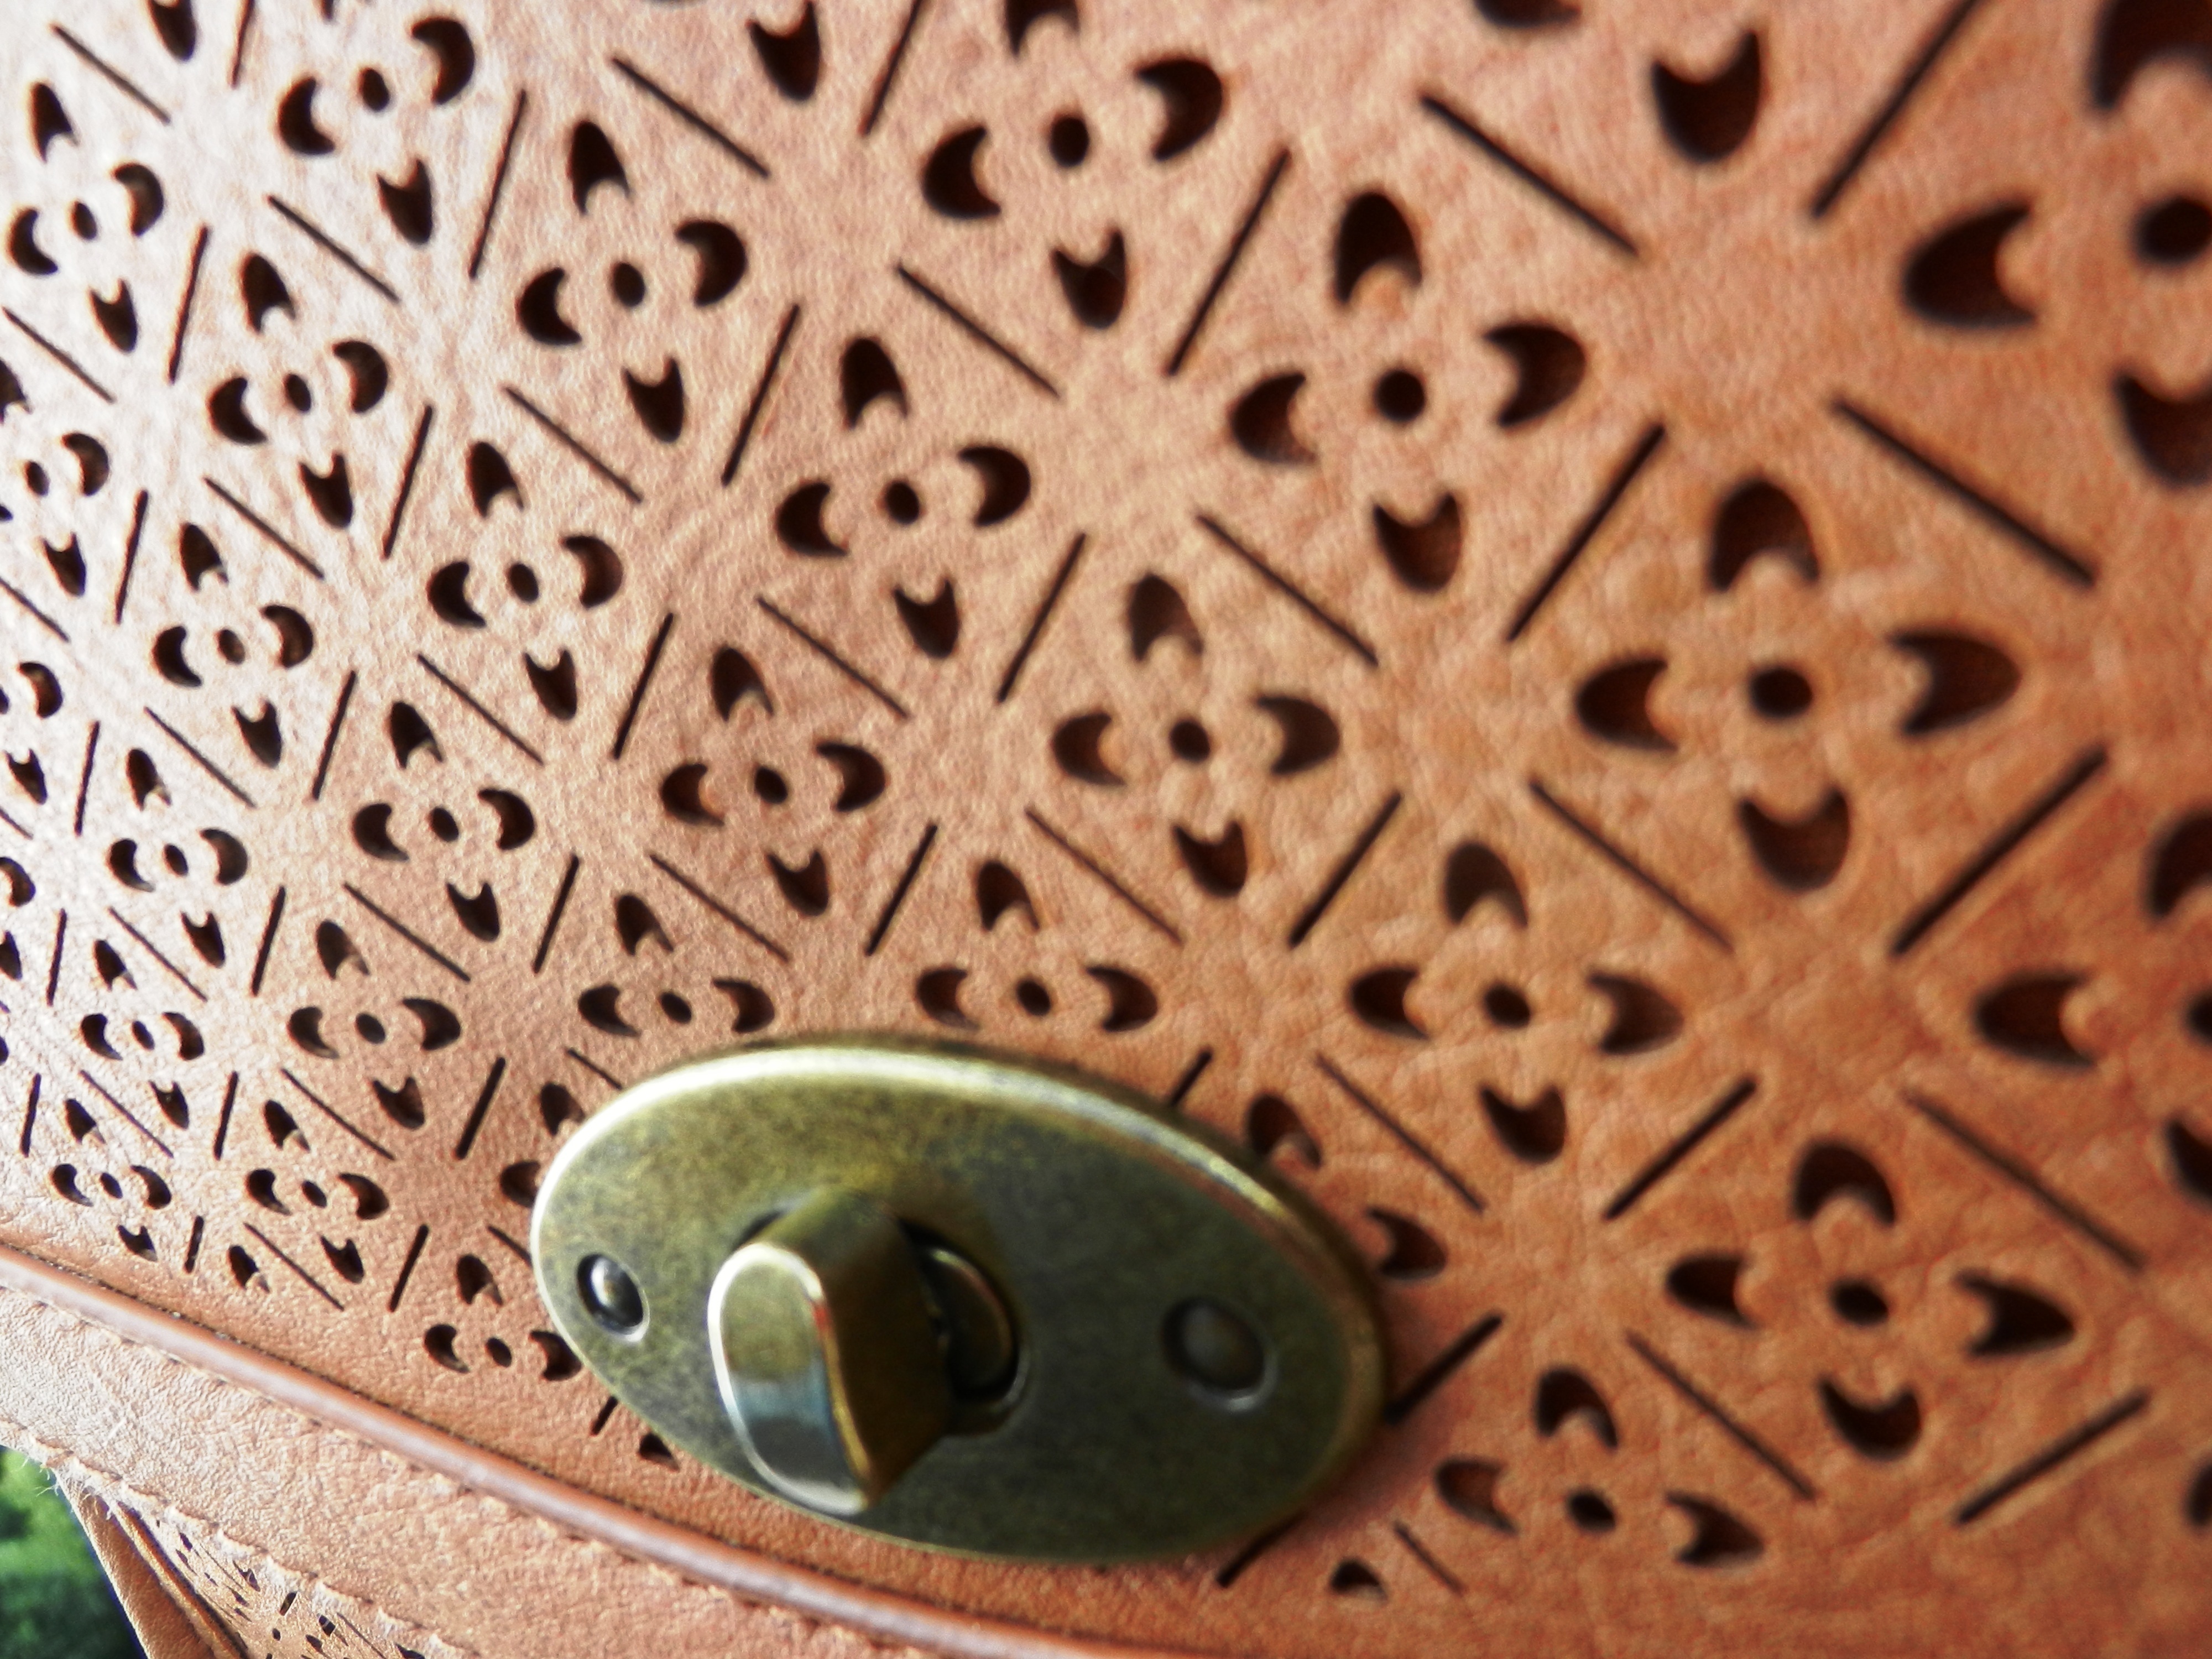
woman, leather, leaf, pattern, bag, material, circle, handbag, art, skin, carving, haberdashery, handbags, add ons